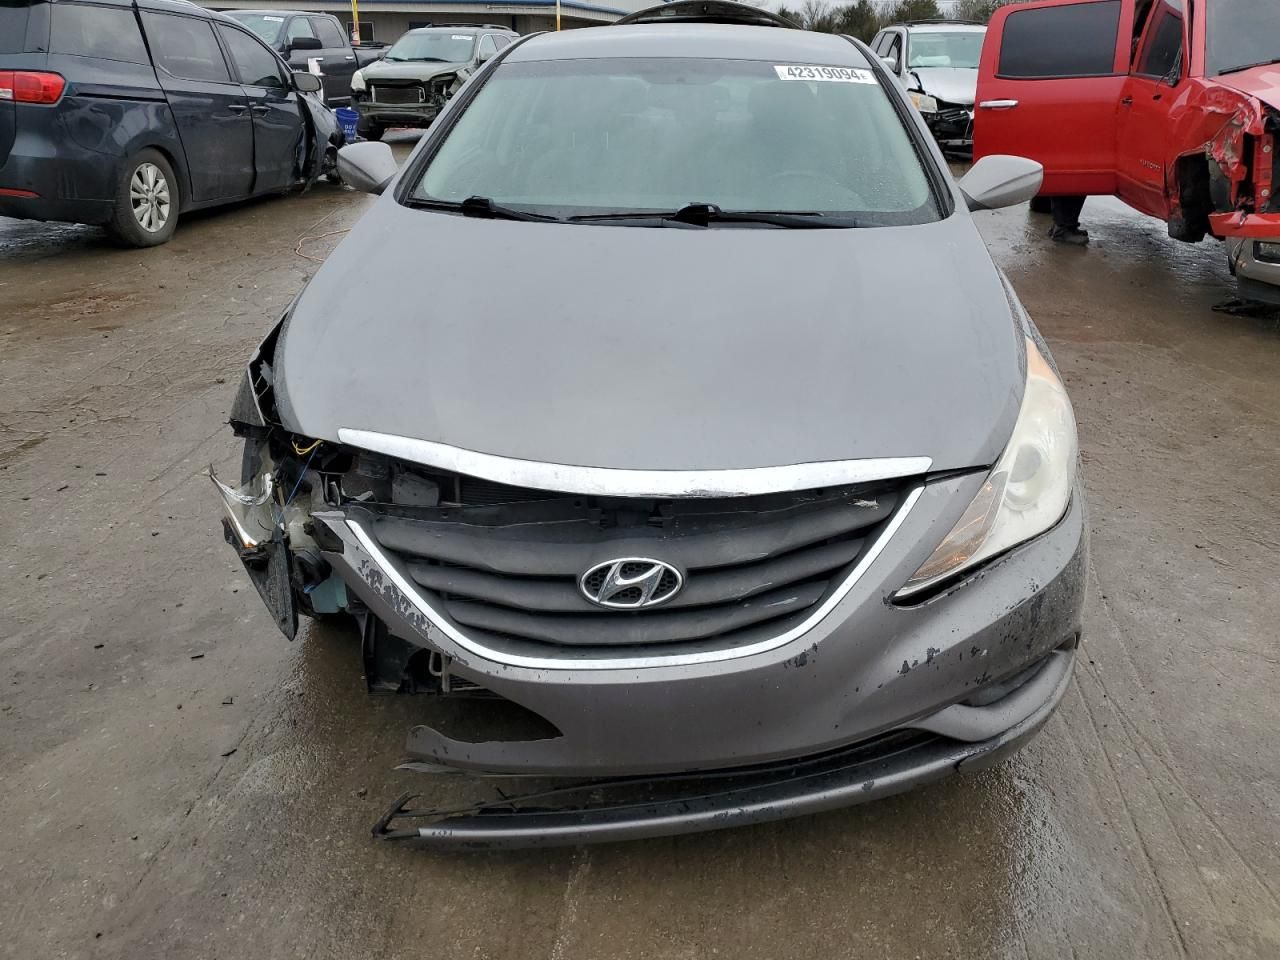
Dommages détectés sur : plaque d'immatriculation avant, pare-choc avant, feu avant droit, capot, aile avant droite, aile avant gauche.
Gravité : majeur